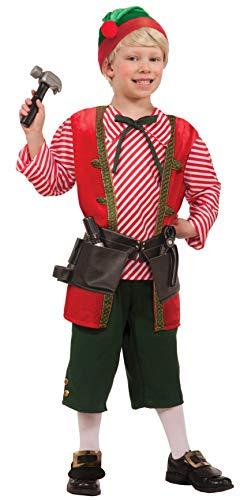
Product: Forum Novelties Toy Maker Elf Child's Costume, Large
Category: Toys & Games | Party Supplies
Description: Toy Maker Elf child costume.
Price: $21.99
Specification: ProductDimensions:14.8x9.9x2.3inches|ItemWeight:1.4pounds|ShippingWeight:1.45pounds(Viewshippingratesandpolicies)|DomesticShipping:Currently,itemcanbeshippedonlywithintheU.S.andtoAPO/FPOaddresses.ForAPO/FPOshipments,pleasecheckwiththemanufacturerregardingwarrantyandsupportissues.|InternationalShipping:ThisitemcanbeshippedtoselectcountriesoutsideoftheU.S.LearnMore|ASIN:B00PVU1ATY|Itemmodelnumber:73923|Manufacturerrecommendedage:4yearsandup